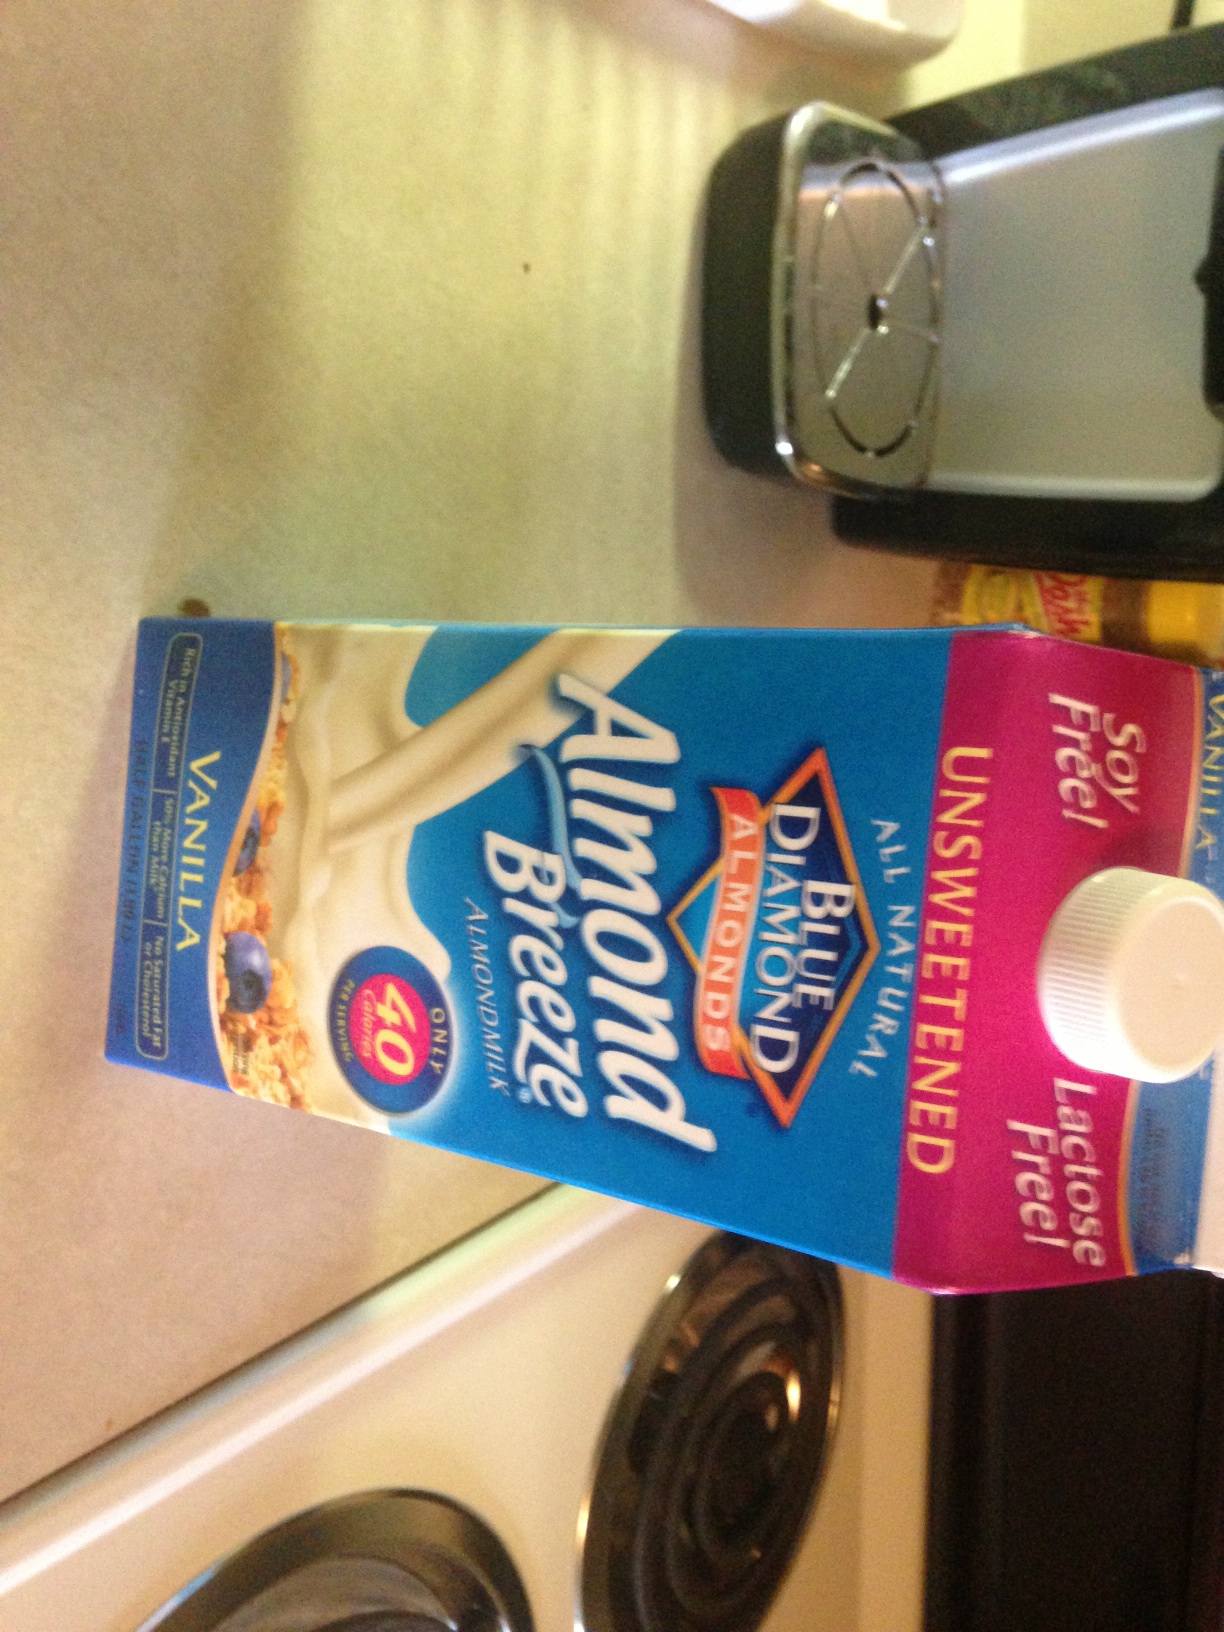Question: What is the date on this milk?
Answer: unanswerable